Aerial engagements of the Second Sino-Japanese War

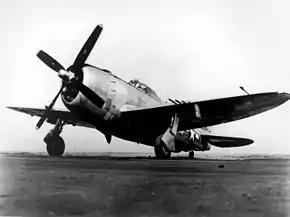
USAAF P-47D "Razorback" a vast improvement over the Curtiss P-40 Warhawk, its predecessor

In May 1943, the Japanese launched a ground offensive advancing into the area of Dongting Lake in northeastern Hunan and the region of the Yangtze River feeding to the lake. The objectives of the offensive were to secure the communication line and capture the fertile Chinese "Rice Bowl" region. To counter the Japanese offensive, both the 14th Air Force and the Chinese Air Force's 4th Air Group flying P-40s and P-43s provided air support to the Chinese ground troops. The 4th Group went into action on 19 May with 8 P-40Es and 4 P-43s escorting A-29 Hudson bombers over the enemy positions. On this mission, the Deputy Group Commander Xu Baoyun, flying a P-40E, was shot down by anti-aircraft gunfire. On 31 May Lieutenant-Colonel John R. Alison, an American ace and two USAAF wingmen led seven P-40s from the 4th Air Group escorting nine B-24 bombers to Yichang; Alison's P-40 was badly shot up by Captain Ohtsubo Yasuto, leader of the 1st Chutai (squadron) of the 33rd FR. Lieutenant Tsang Hsi-Lan, nicknamed "Bulldog" (plane No. 2304) of the 4th Group shot down Ohtsubo, saving Alison's life. Tsang was awarded the American Silver Star as well as China's highest decoration.